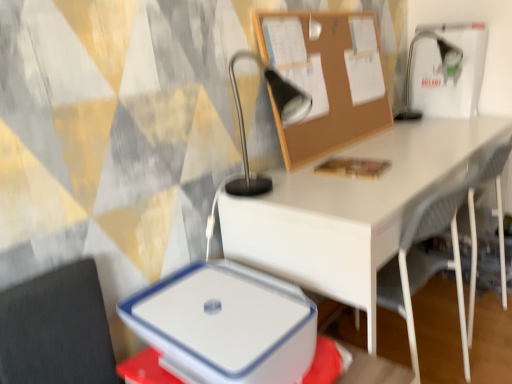
Question: From the image's perspective, there is one armchair above the white plastic lunch box at lower center. Please locate it and provide its 2D coordinates.
Answer: [(0.832, 0.685)]